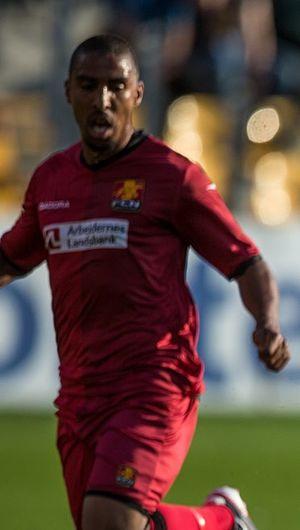
Patrick Jan Mtiliga est un footballeur international danois né le 28 janvier 1981 à Copenhague, qui évolue au poste de latéral gauche.